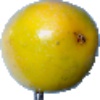
Label: maracuja